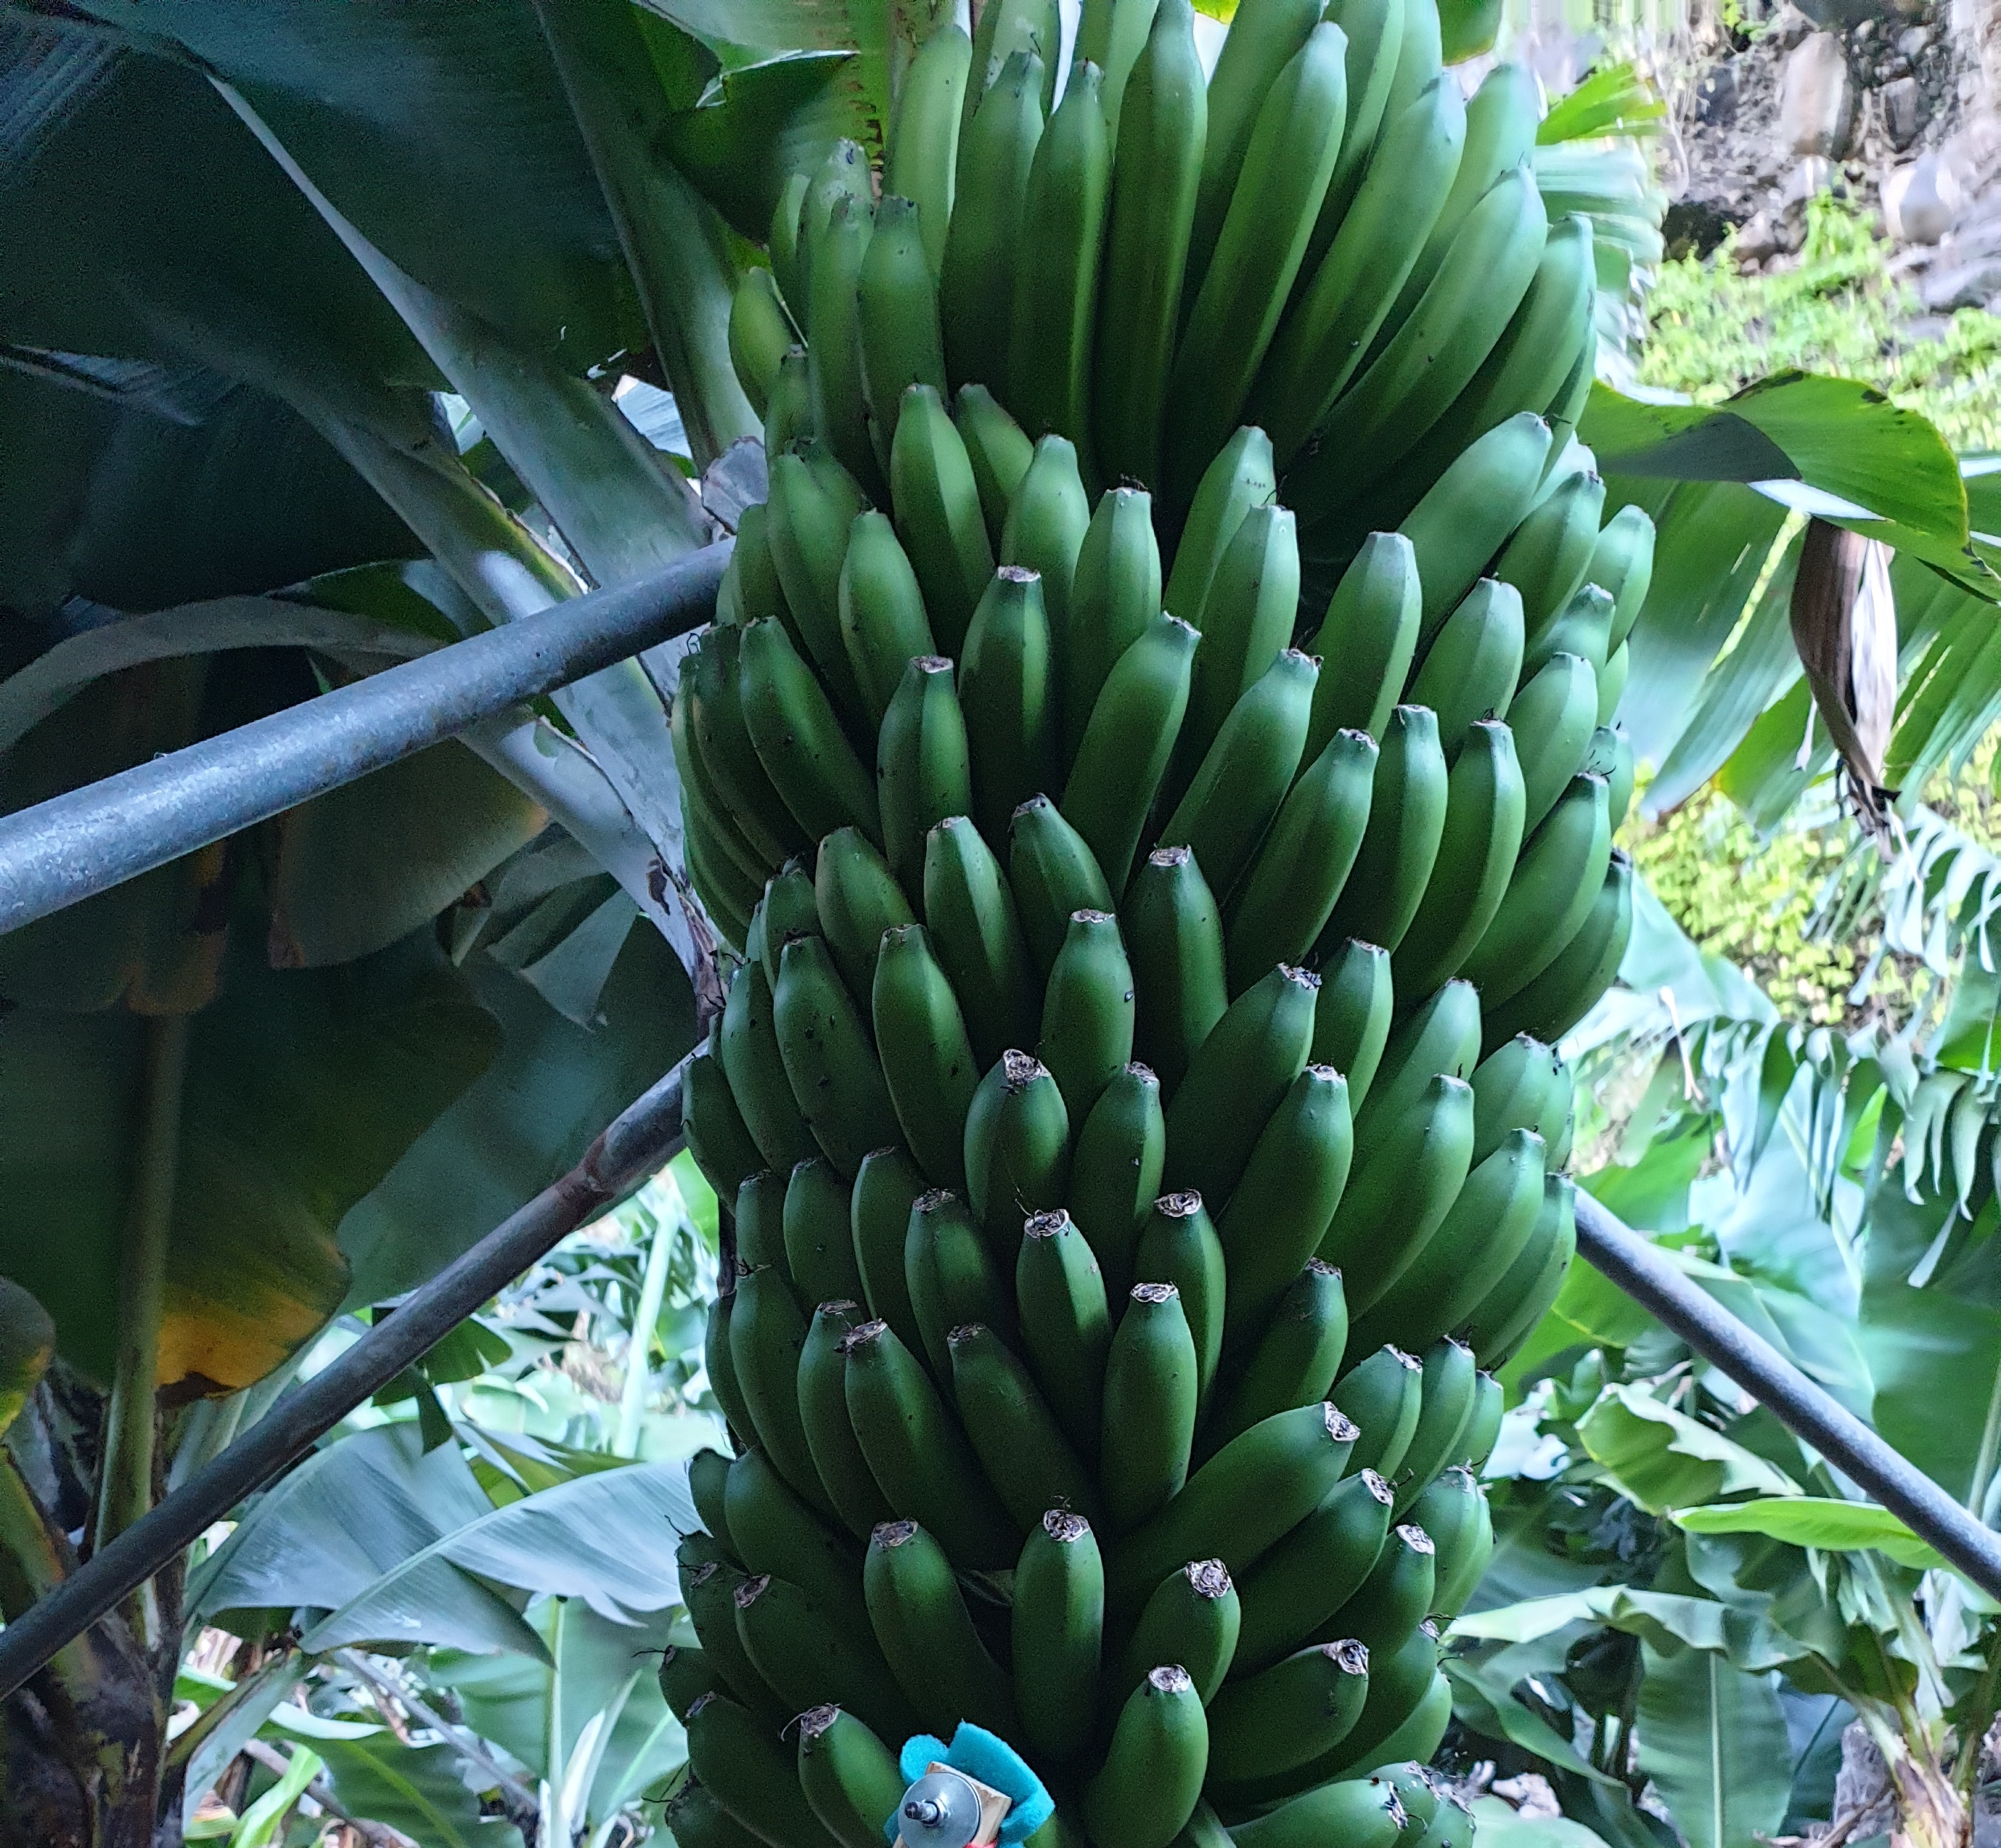
Label: Cut